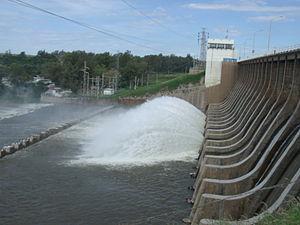
Le Río Dulce ou Río Salí est une importante rivière du centre-nord de l'Argentine, tributaire principal du bassin endoréique du grand lac appelé Mar Chiquita.
La province de Tucumán est une province de l'Argentine située au nord-ouest du pays. Elle a pour capitale la ville de San Miguel de Tucumán.